Dorothy Brunton

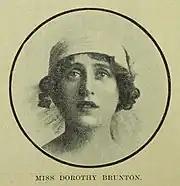
Portrait of Dorothy Brunton, published in "The Lone Hand" magazine, May 1915.

At the suggestion of a theatrical manager, the patriotic recruiting song 'Your King and Country Want You' was introduced into performances of "The Girl on the Film", sung by Dorothy Brunton. The song, with words and music by Paul Rubens, had been published in London at the start of the war in 1914 by Chappell Music. It was written as "A Woman's Recruiting Song", to be sung with the intention of persuading men to volunteer to fight in the war. Brunton became associated with the song, which in Australia was also known as 'We Don't Want to Lose You' (from the chorus: "Oh! we don't want to lose you but we think you ought to go; For your King and your Country both need you so"). Within a week of incorporating the song in her performances, Brunton was informed by recruiting officers that "recruiting had gone up by several thousands'. In January 1916 she recalled: "I sang that early in the war as a recruiting song, and have had many letters saying that it caused men to join the colors".